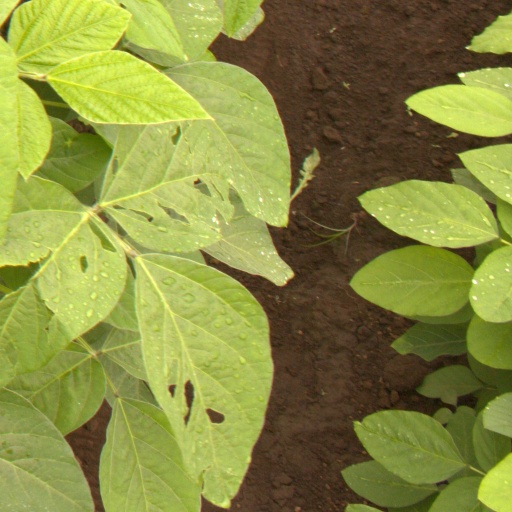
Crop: soybean